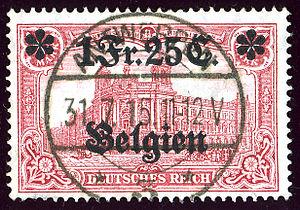
L'histoire philatélique et postale de la Belgique est particulièrement riche car elle témoigne des nombreuses influences d'un pays dont les frontières ont été souvent bousculées.